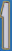
Number: 1